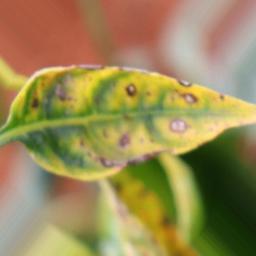
Label: nutritional